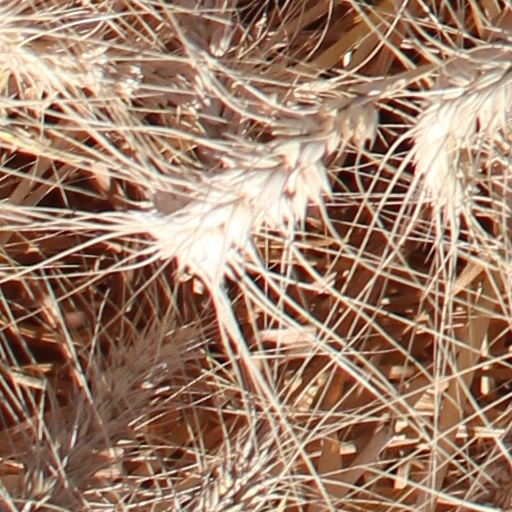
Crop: wheat